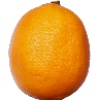
Label: Lemon Meyer 1